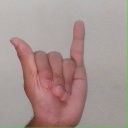
अक्षर: य